Tilting train

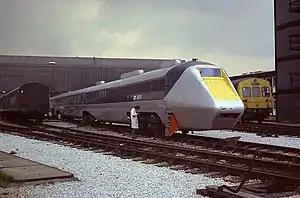
APT-E, in the Derby RTC sidings, 1972

Engineers at the research division, opened in 1964, had done fundamental work on vehicle dynamics, with the APT to a degree an extension of this. The existing Chief Mechanical and Electrical Engineers department was overlooked by the new project, creating resentment with its engineers. The work included experimentation with aluminium bodies, turbines, suspension and bogies, in cab signalling, automatic train protection, and active tilt.